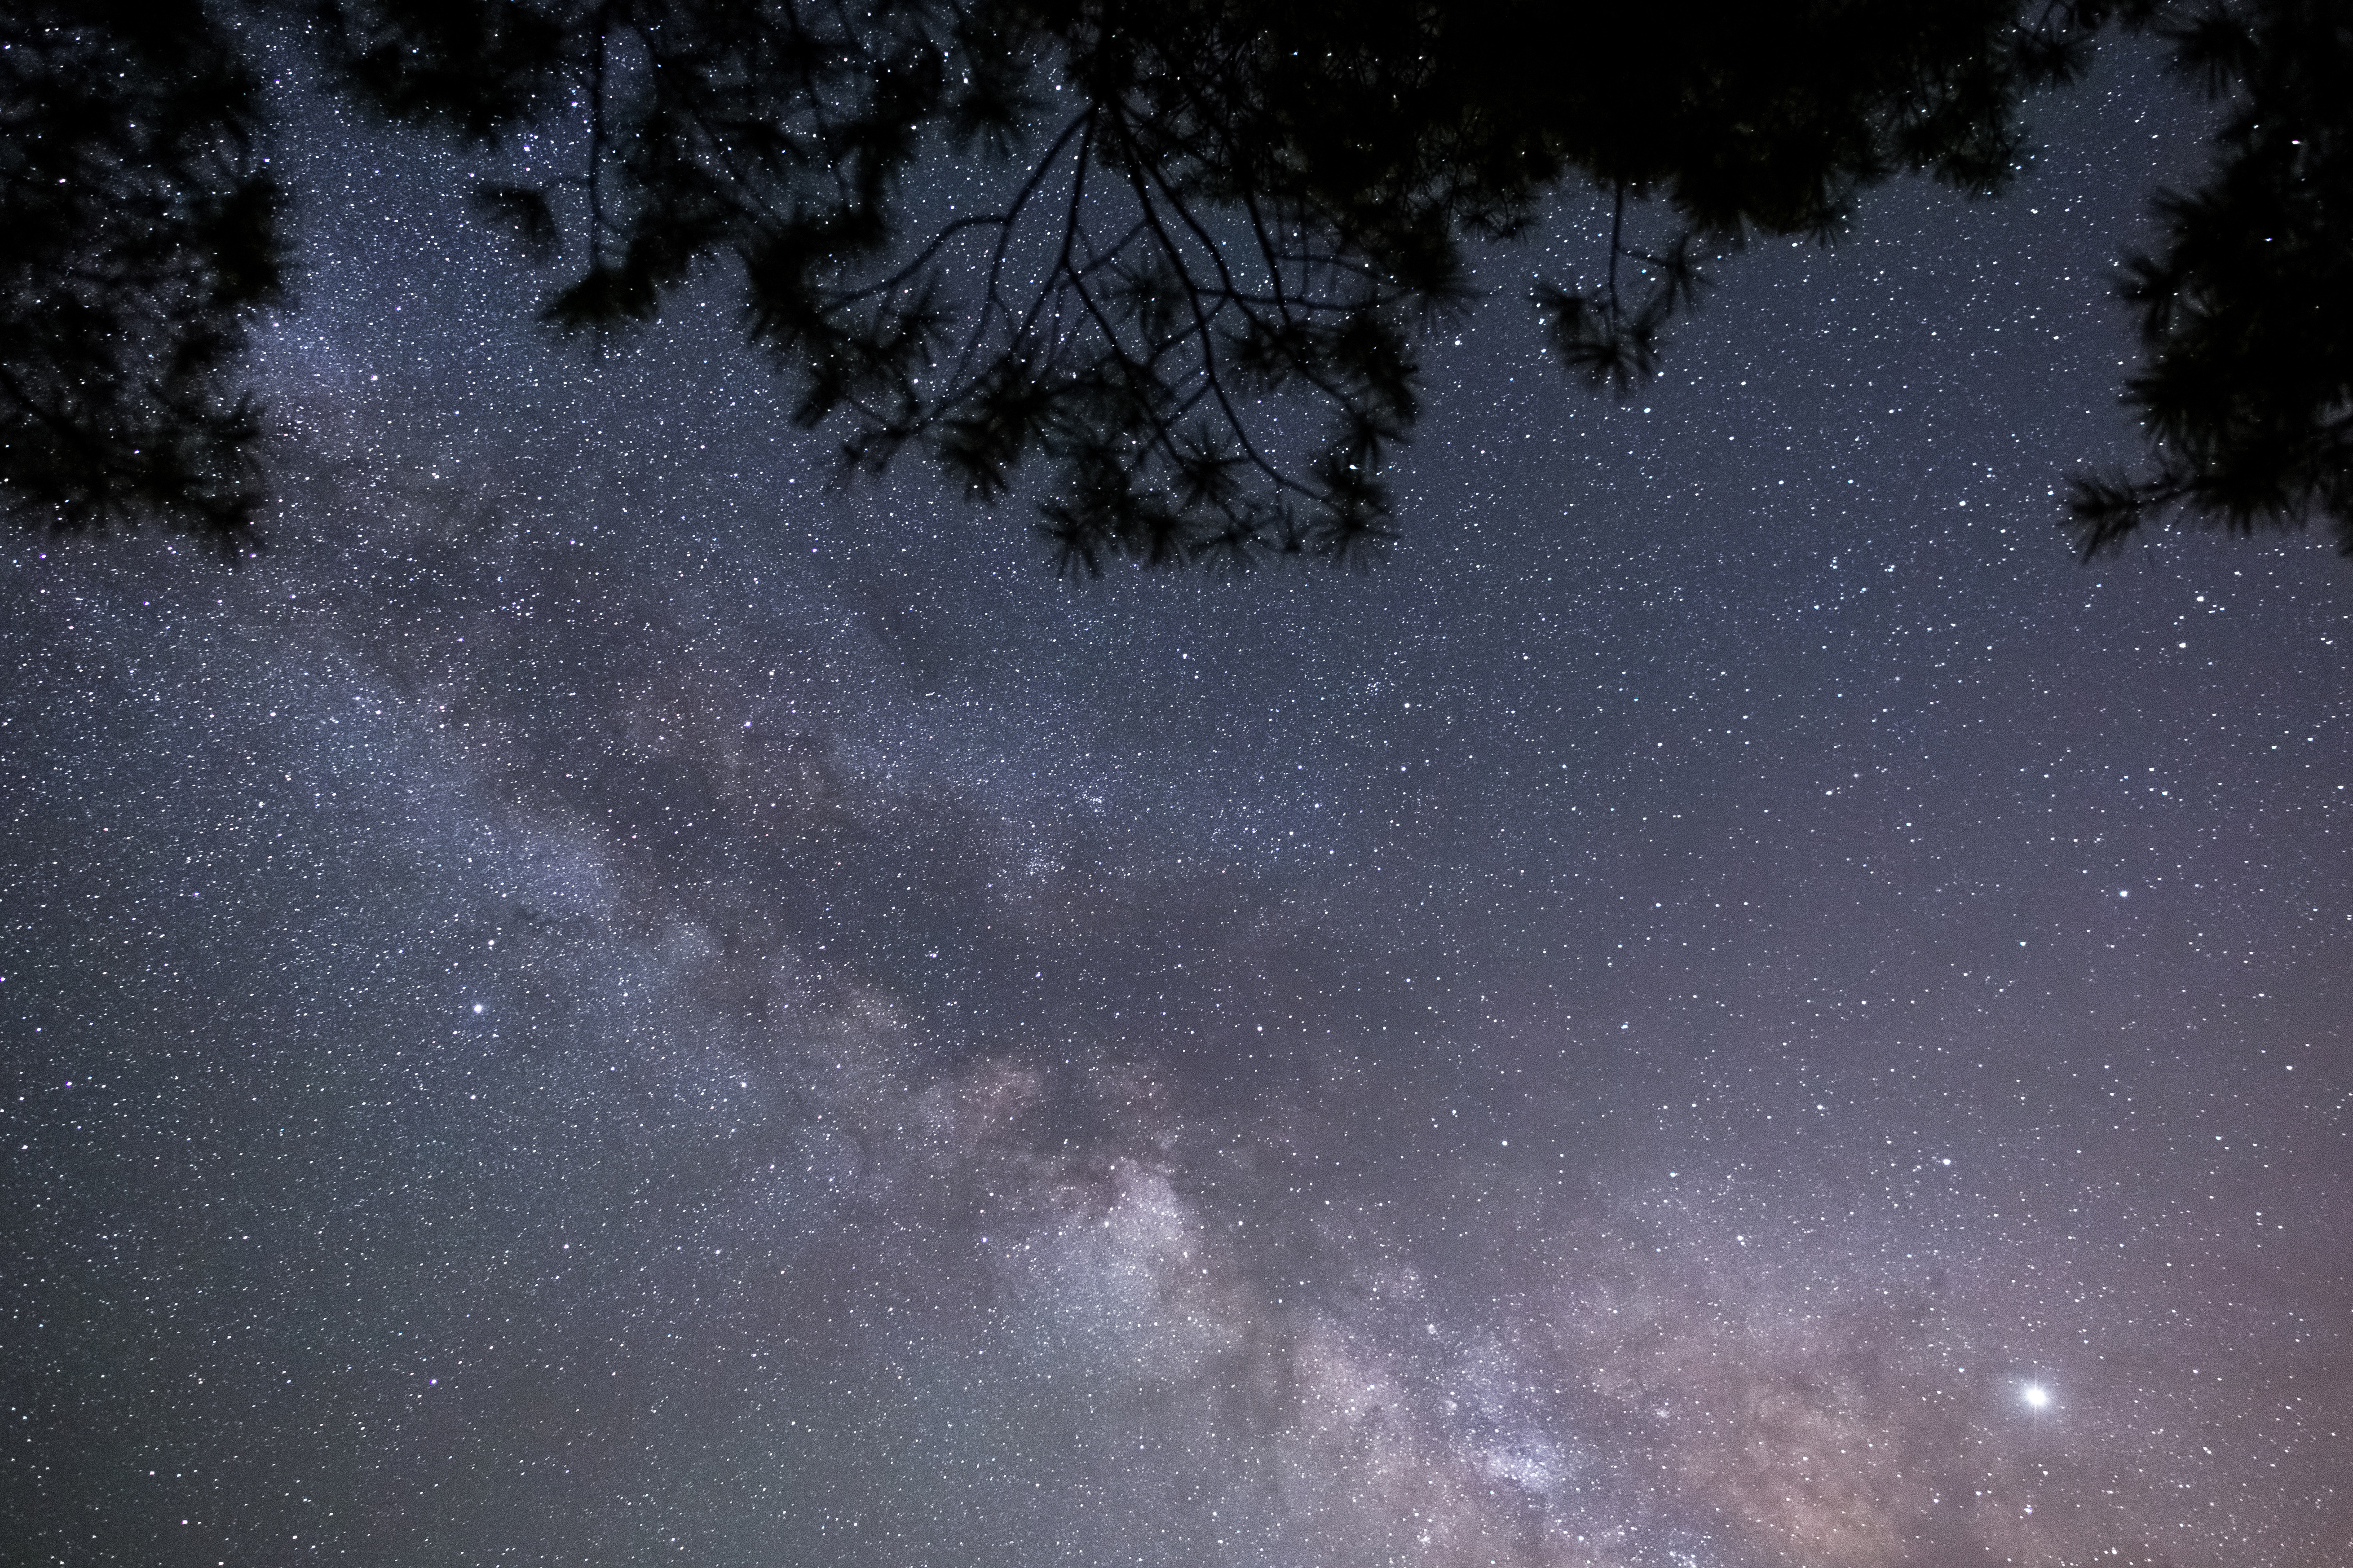
sky, black, atmospheric phenomenon, atmosphere, night, astronomical object, darkness, tree, space, star, astronomy, galaxy, midnight, universe, outer space, celestial event, photography, milky way, plant, science